Pandacan oil depot

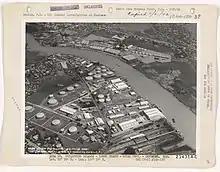
Aerial view of the depot, 1940

Shell established facilities in 1914. Caltex began using the Pandacan warehouse depot in 1917, when it started marketing its products in the Philippines. Eleven years later, its Pandacan warehouse depot was converted into a key distribution terminal to bring products to nearby provinces. Petron followed suit in 1922.